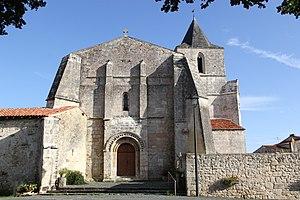
Église Saint-Pierre de Champdolent (Inscrit) This building is indexed in the Base Mérimée, a database of architectural heritage maintained by the French Ministry of Culture,
Champdolent est une commune du Sud-Ouest de la France située dans le département de la Charente-Maritime.
Les églises de la Charente-Maritime présentent une grande diversité, d'une commune à une autre, et se distinguent par des styles et des périodes de construction différentes. De nombreux édifices témoignent cependant de l'épanouissement, aux XIᵉ et XIIᵉ siècles d'une forme d'art roman spécifique, appelée art roman saintongeais, caractérisée par une simplicité des formes et un décor sculpté, souvent très riche.
L'église Saint-Pierre est une église catholique située à Champdolent, en France.